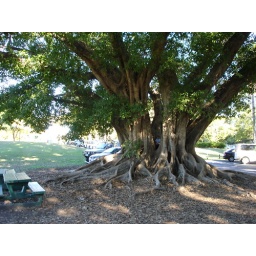
Little boy in BIg tree